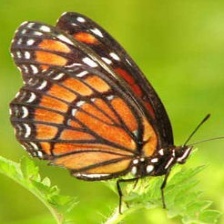
Species: VICEROY
Butterfly family (ImageNet category): monarch